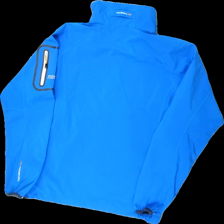
View: back
Type: Jacket
Category: Ladies
Brand: Tenson
Colors: Blue, White
Material: 73% polyester, 27% acrylic
Pattern: Other
Cut: Regular
Size: S
Season: All
Price range: 50-100
Recommended usage: Reuse